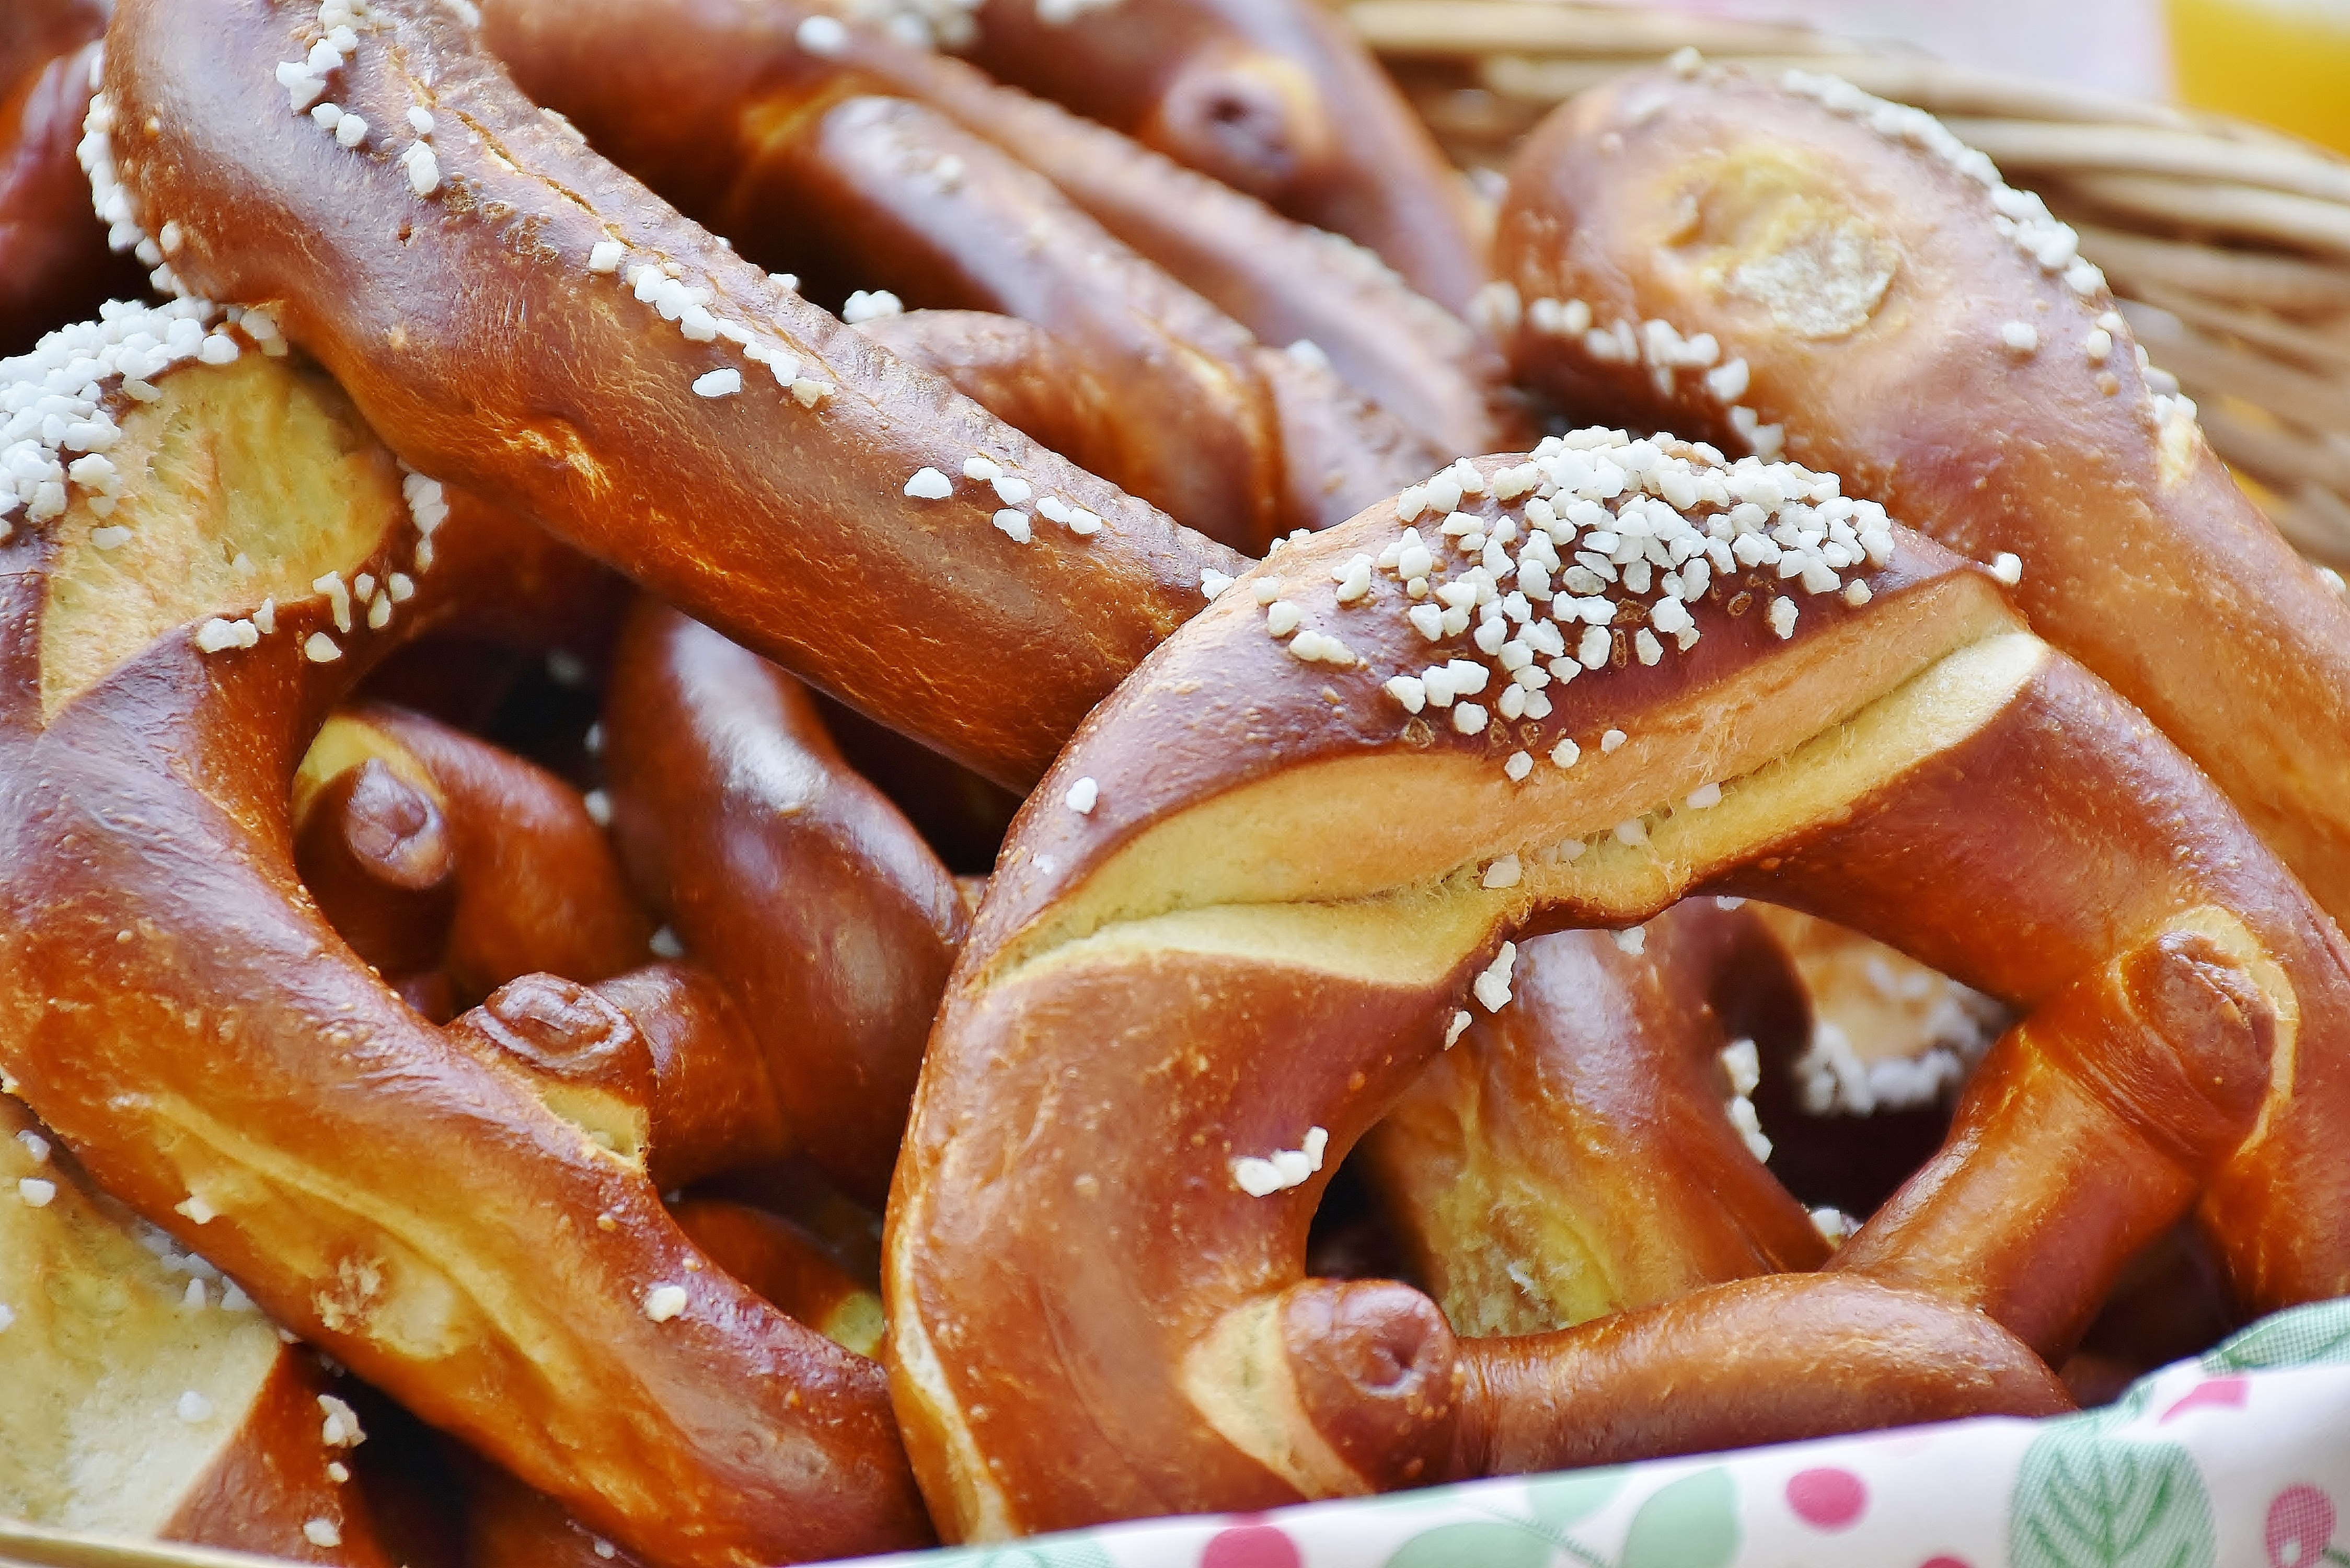
dish, meal, food, salt, snack, dessert, eat, cuisine, delicious, bread, specialty, pastries, salty, nutrition, tradition, crispy, pretzel, pretzels, baked goods, small cakes, bavarian, breze, knabberzeug, salted, danish pastry, salty snack, snack food